Murder of Leong Fook Weng

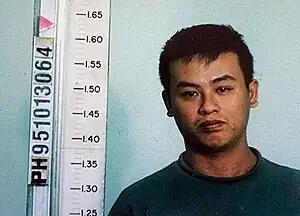
2000 police file photo of See Chee Keong, one of the four assailants wanted for murdering Leong

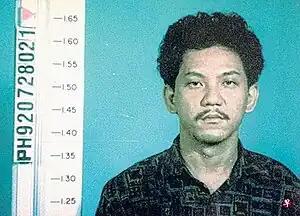
2000 police file photo of Ong Chin Huat, one of the four assailants wanted for murdering Leong

The police classified the case as murder, and Inspector Zainal Abidin bin Ismail was put in charge of the police investigations. More than 150 of Leong's friends were questioned for the crime, for which the motive was not yet determined. After weeks of investigations, the police eventually found out through witnesses that Leong, who was attending a funeral wake at Upper Boon Keng Road, had been approached by at least four disorderly men who assaulted him and forcibly brought in into the vehicle of one of the men, and he was also beaten up at a petrol station in Tanjong Katong before he met his end at Kheam Hock Road. The vehicle, a white Mitsubishi Lancer, was traced and it belonged to a 34-year-old Singaporean citizen named See Chee Keong, who was recorded to have left Singapore a day after the stabbing.